Heedless Moths

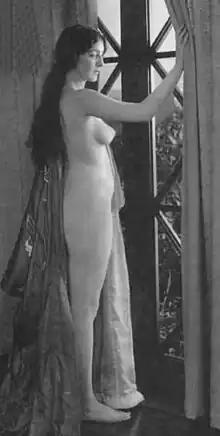
Still with nude Audrey Munson

Upon its release, "Heedless Moths" was generally panned by critics. The film magazine "Photoplay" in an editorial note recommended that the film not be seen as it would add to calls for film censorship.